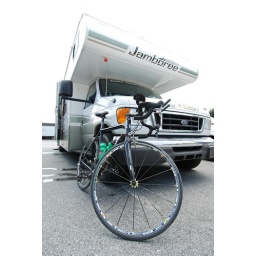
Jure's bike leaning against the van while Juri served his 15-minute penalty inside